Breyton Paulse

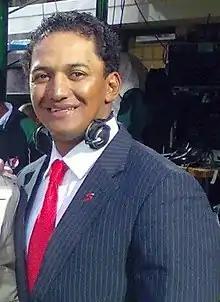

Breyton Paulse (born 25 April 1976 in De Keur, Koue Bokkeveld) is a South African former rugby union player who played on the wing for the national team, the Springboks, from 1999 to 2007. He played 64 test matches for South Africa, scoring 26 tries.